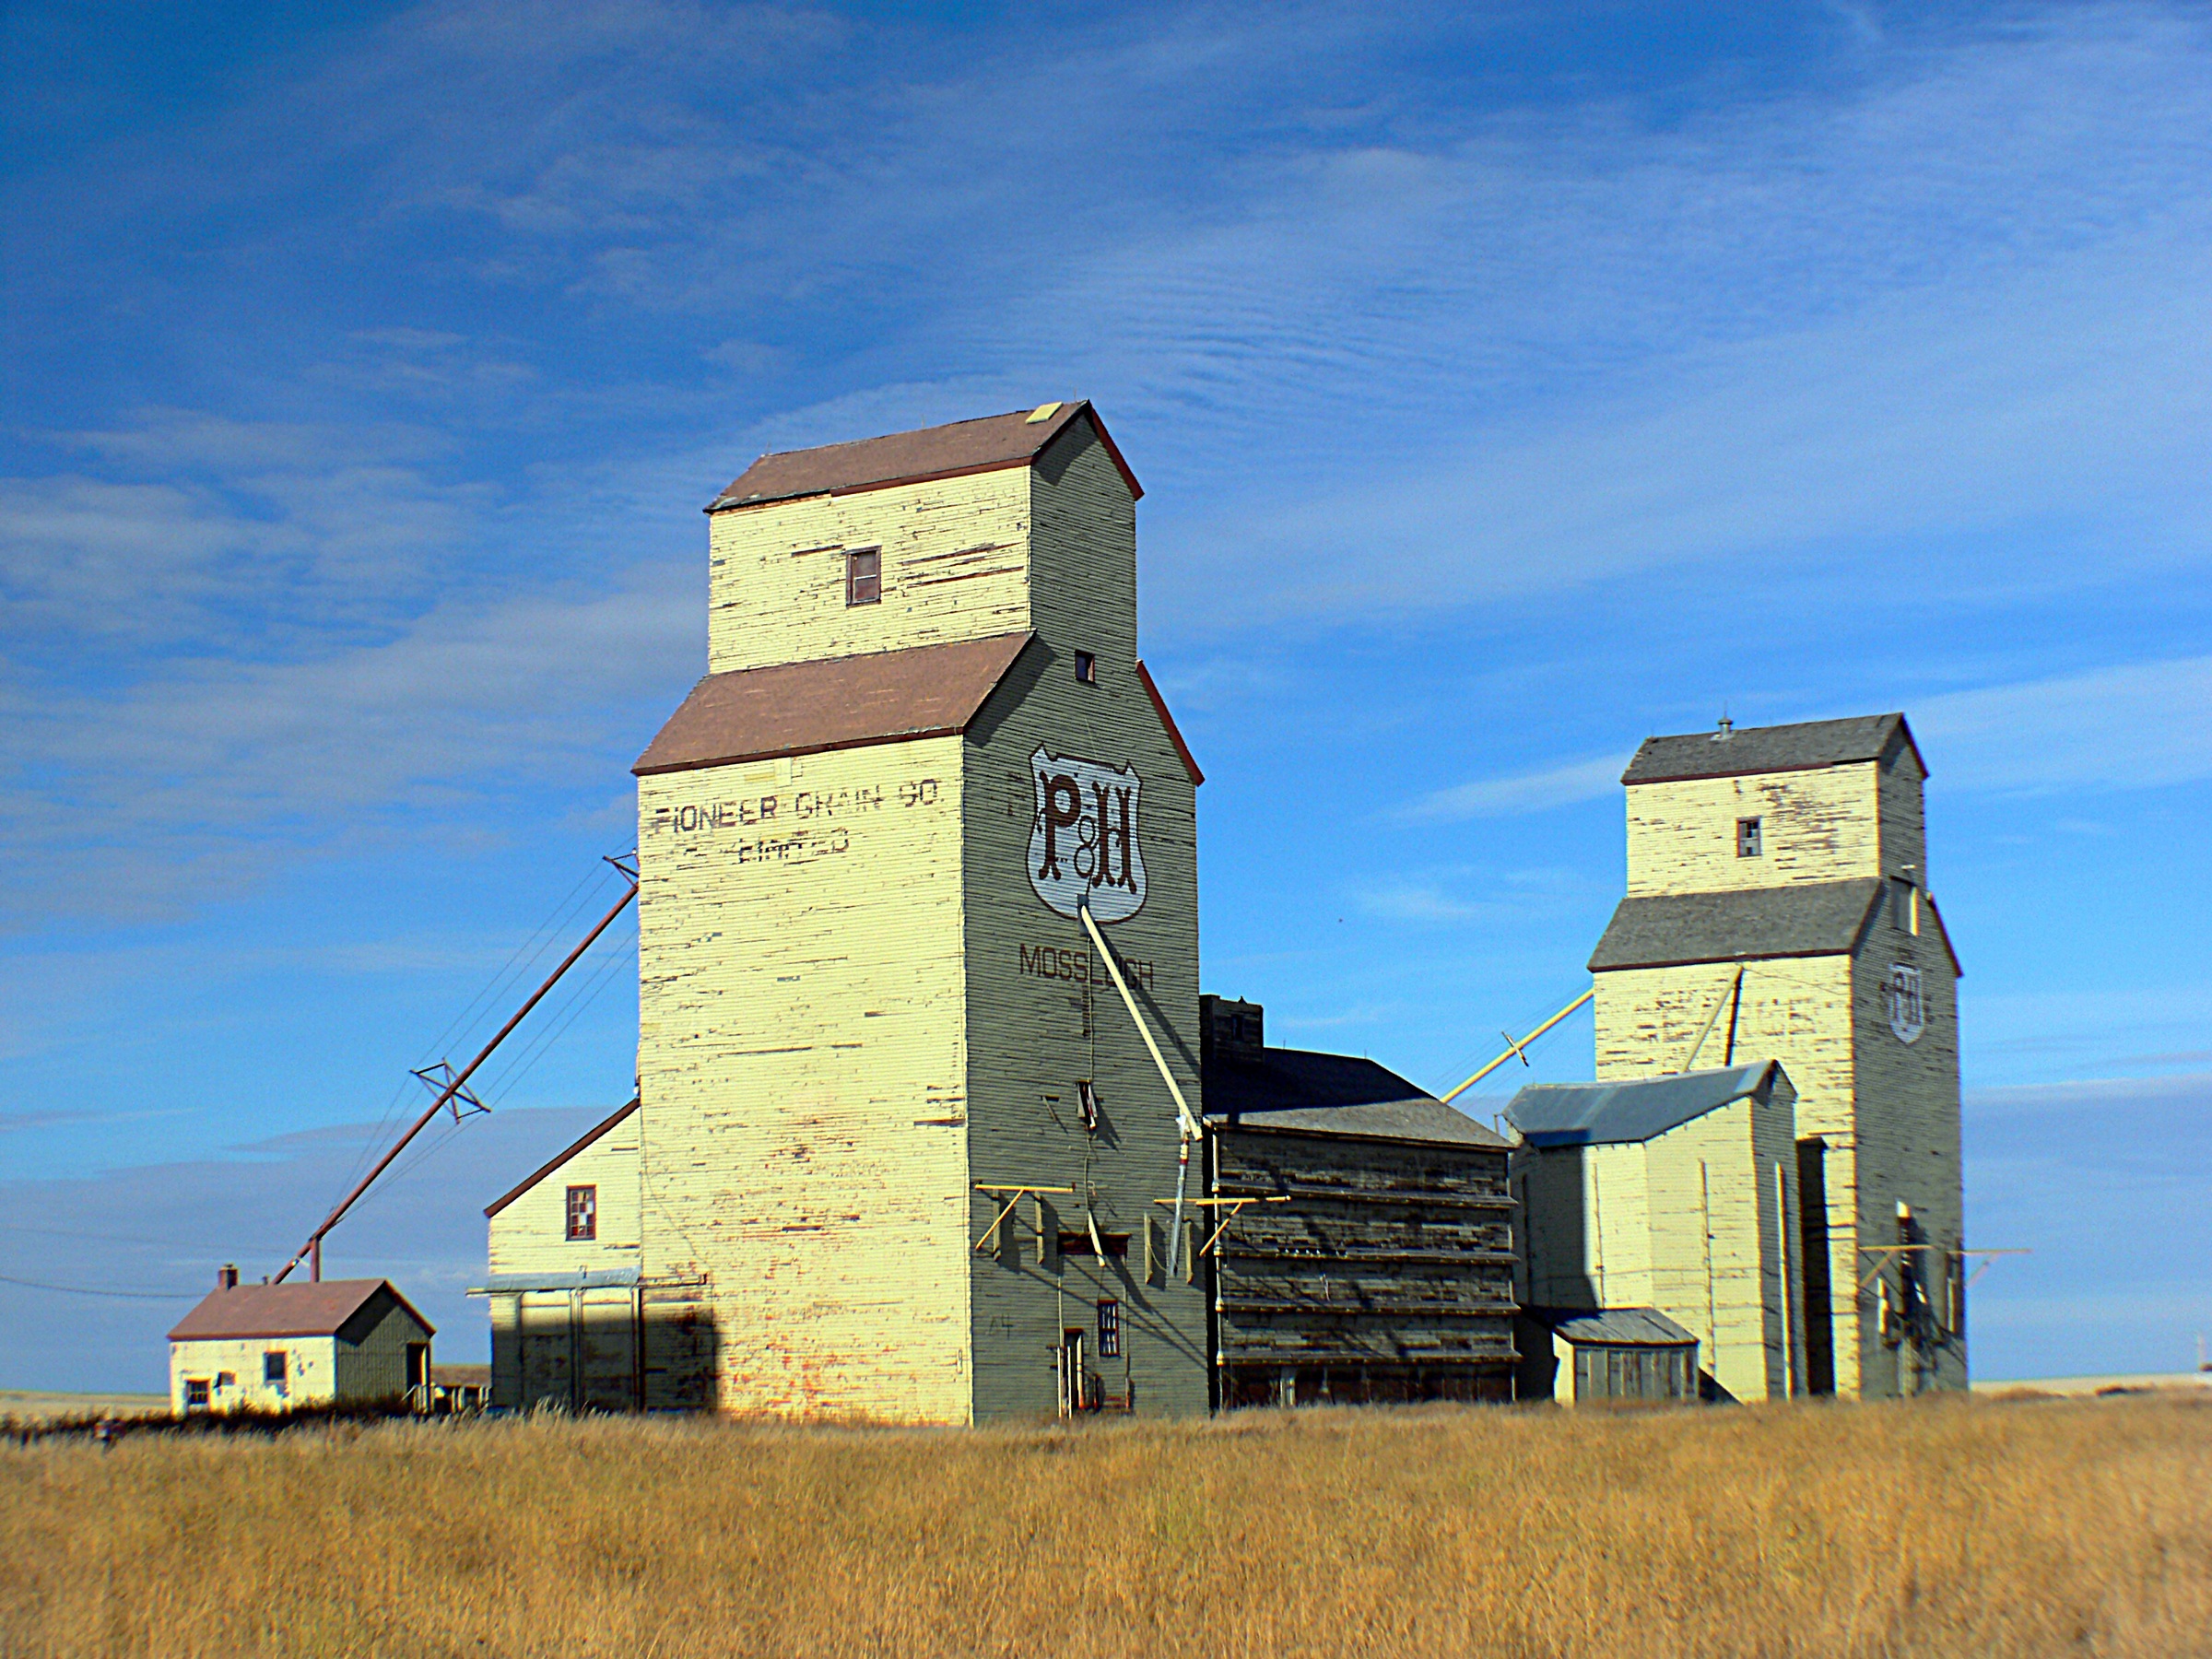
windmill, building, tower, canada, silos, lumixfz30, bridgecamera, alberta, sages, grainelevators, rural area